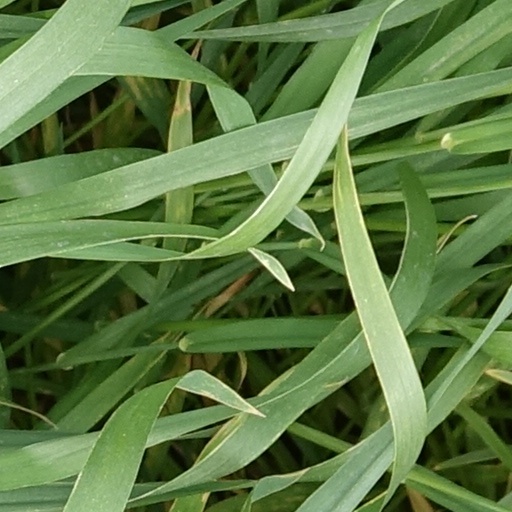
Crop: wheat